Bakuman

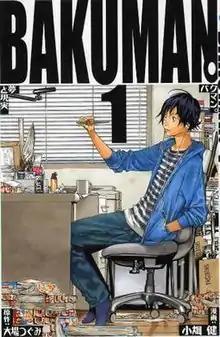
First volume cover, featuring Moritaka Mashiro

is a Japanese manga series written by Tsugumi Ohba and illustrated by Takeshi Obata, the same creative team responsible for "Death Note". It was serialized in Shueisha's manga magazine "Weekly Shōnen Jump" from August 2008 to April 2012, with its 176 chapters collected into 20 volumes. The story follows talented artist Moritaka Mashiro and aspiring writer Akito Takagi, two ninth grade boys who wish to become manga artists, with Mashiro as the illustrator and Takagi as the writer. Some characters resemble real authors and editors of "Weekly Shōnen Jump", and many manga titles mentioned in "Bakuman" have actually been published in the magazine.